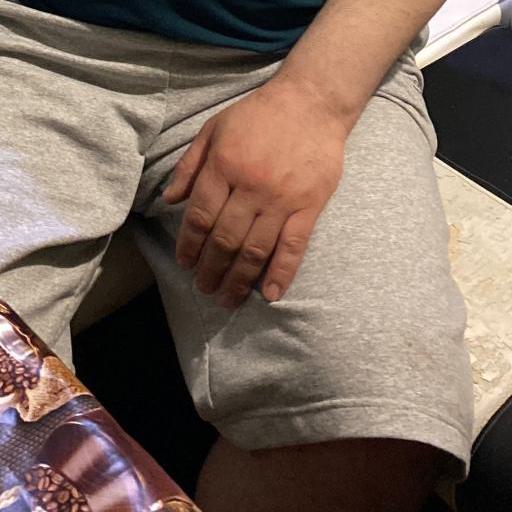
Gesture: no_gesture